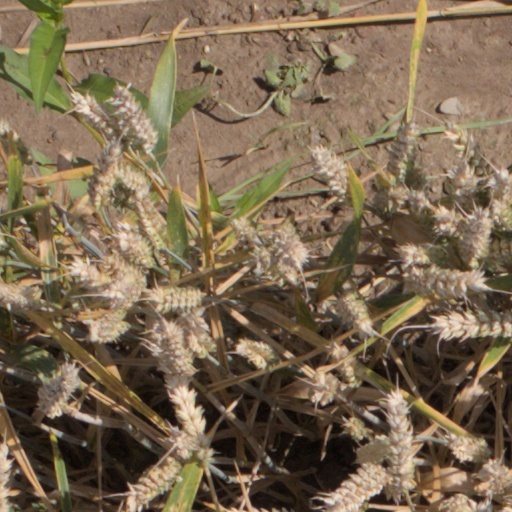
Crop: wheat